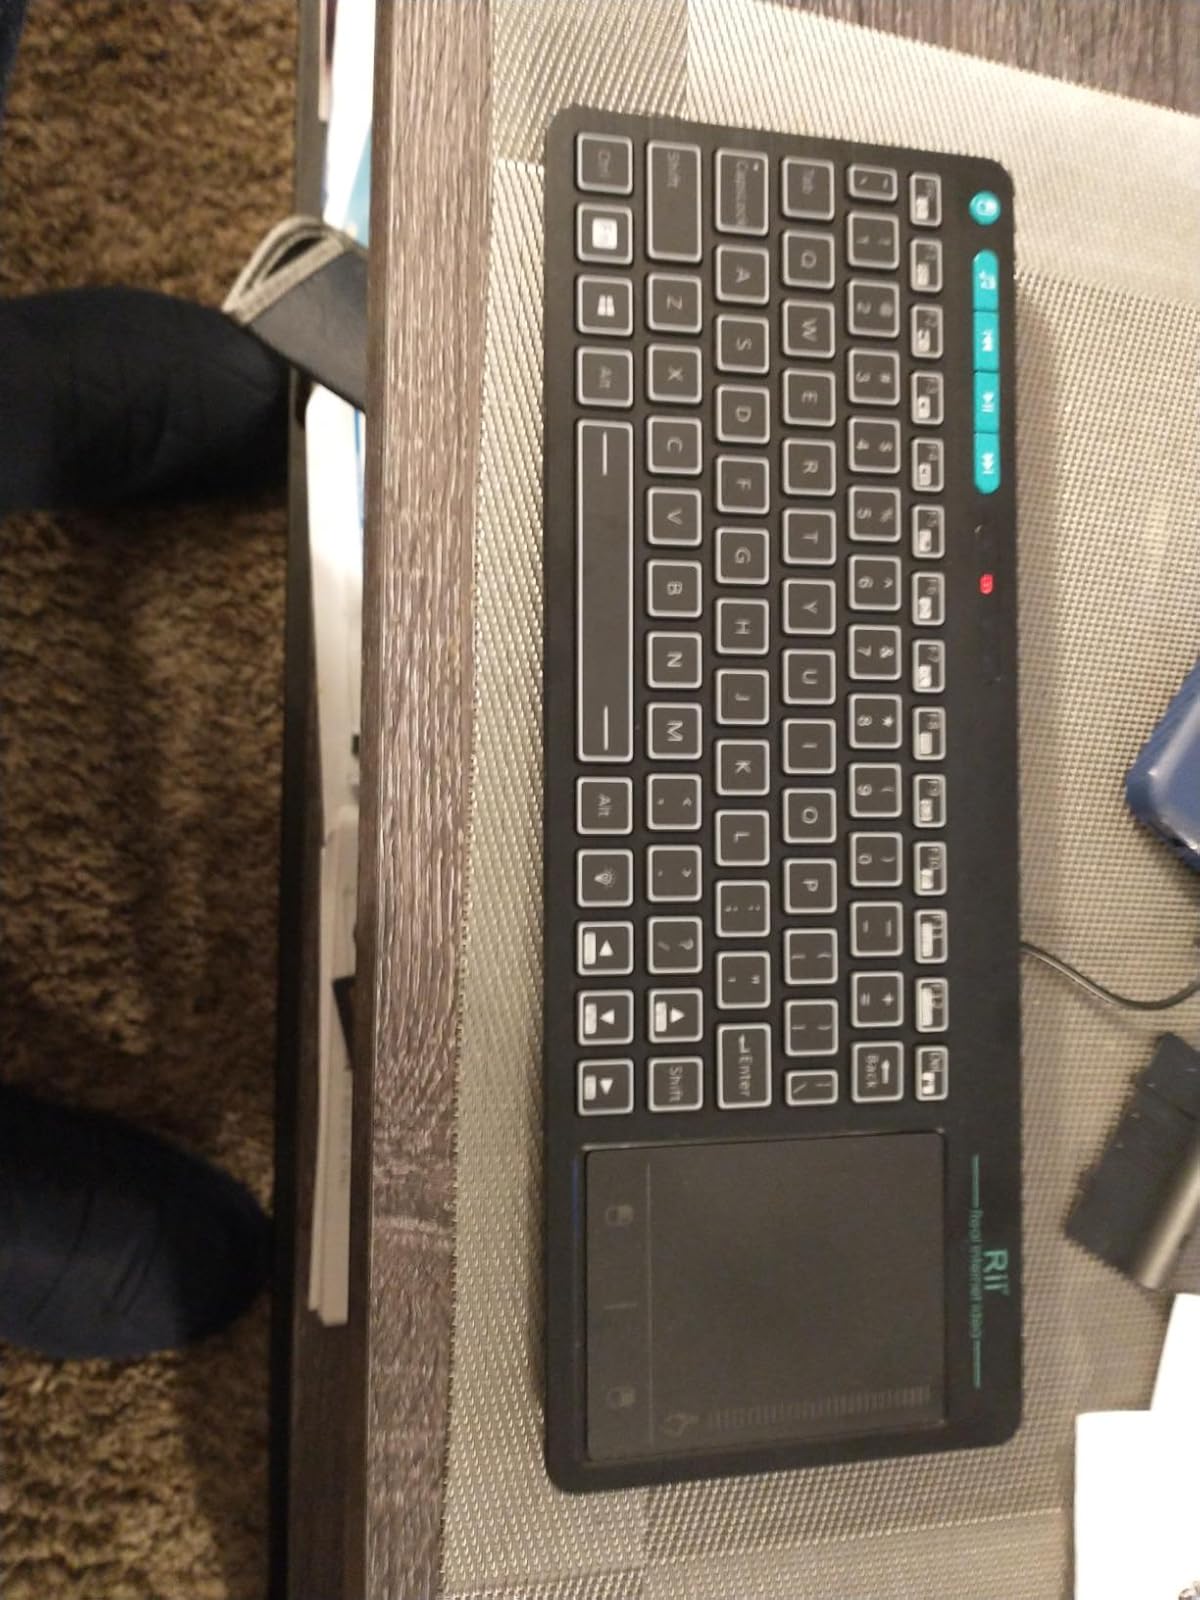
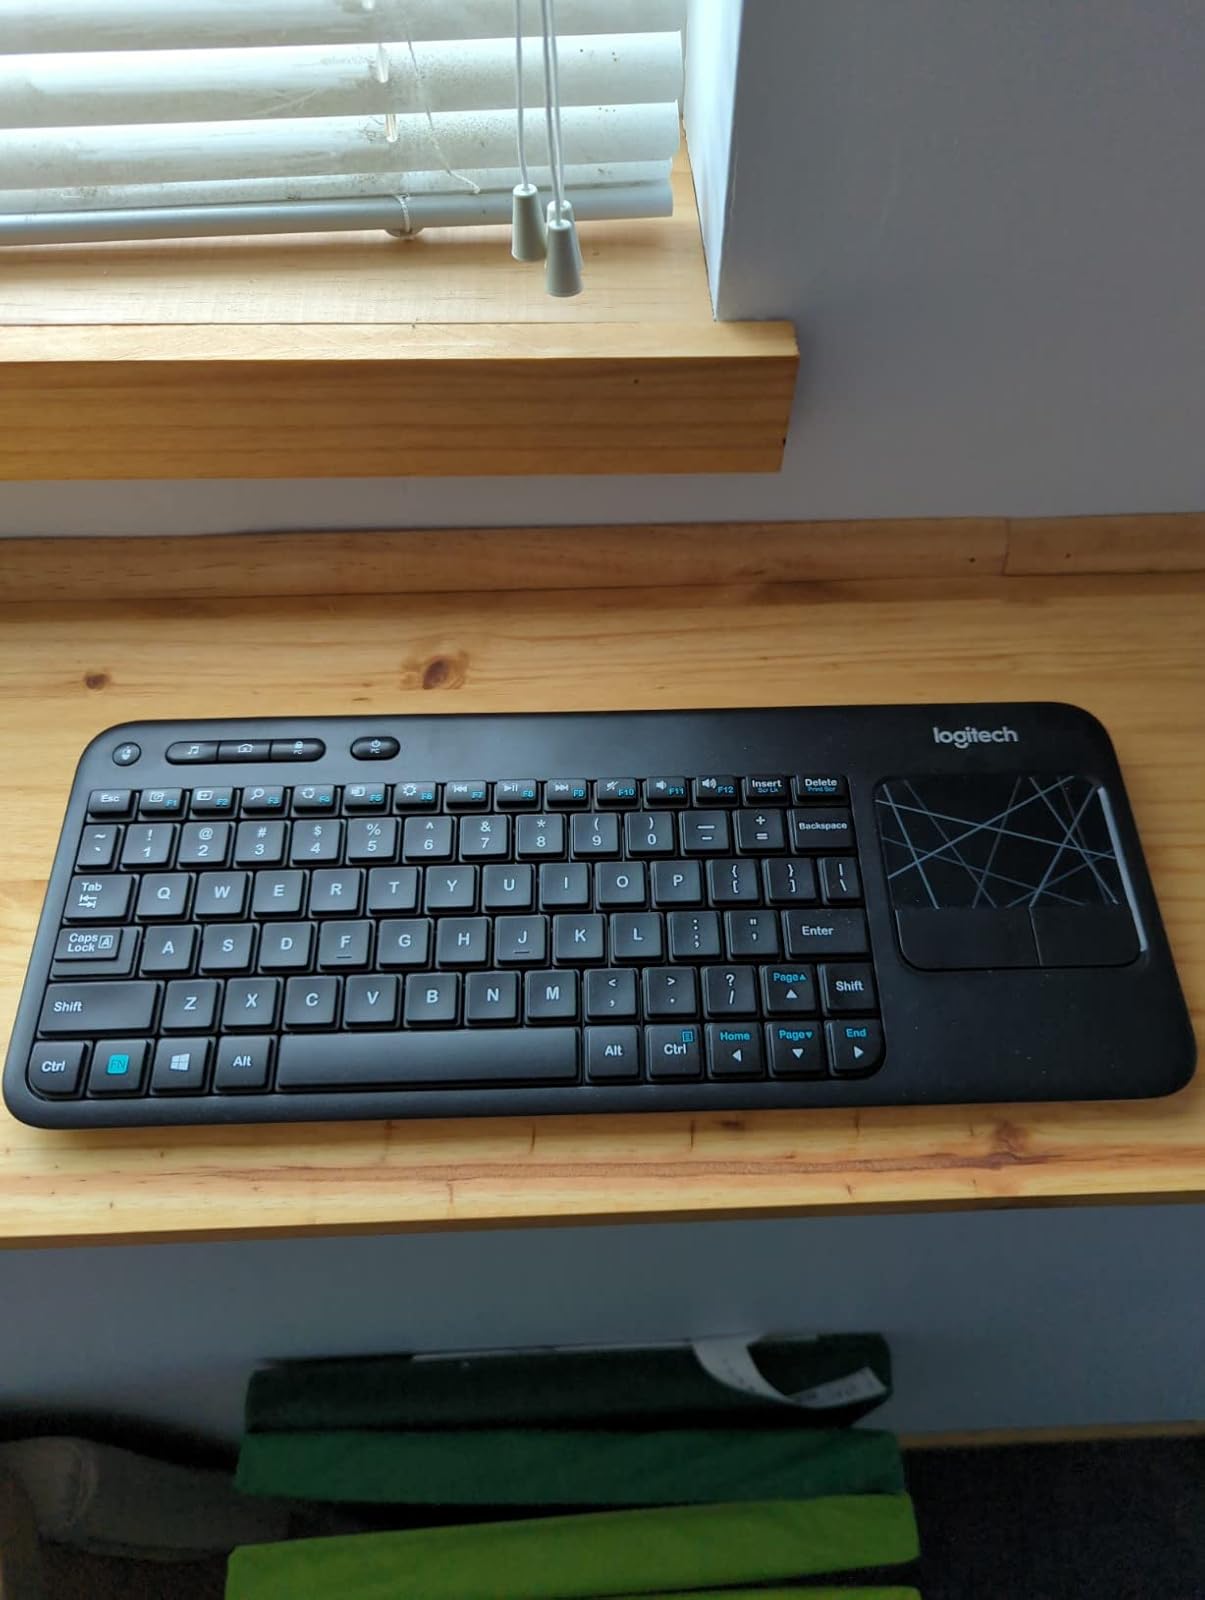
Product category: keyboard
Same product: no